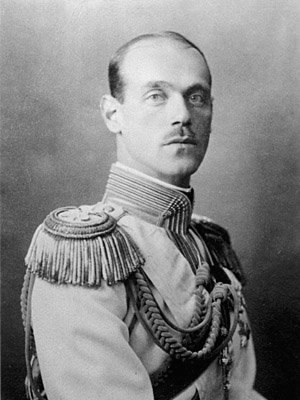
Mikhail Aleksandrovitj af Rusland
Mikhail Alexandrovitj Romanov, storfyrste af Rusland, tronfølger 1899-1904 og ifølge nogen den sidste kejser af Rusland i 1917. Mikhail var yngste søn af kejser Alexander 3. af Rusland.